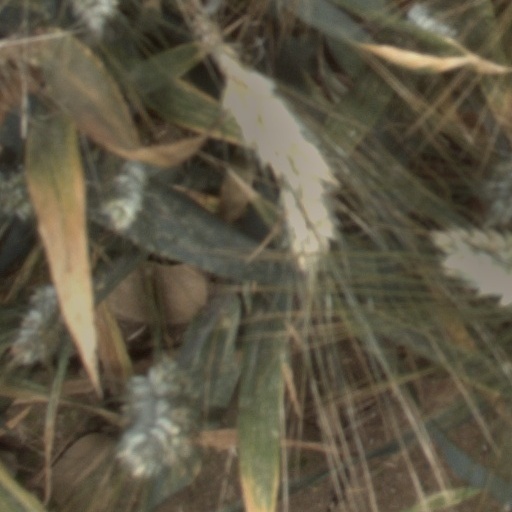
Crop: wheat